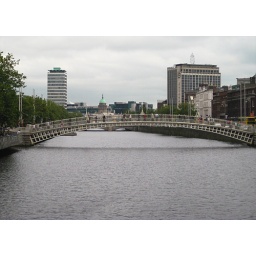
bridge over river